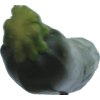
Label: dark_zucchini